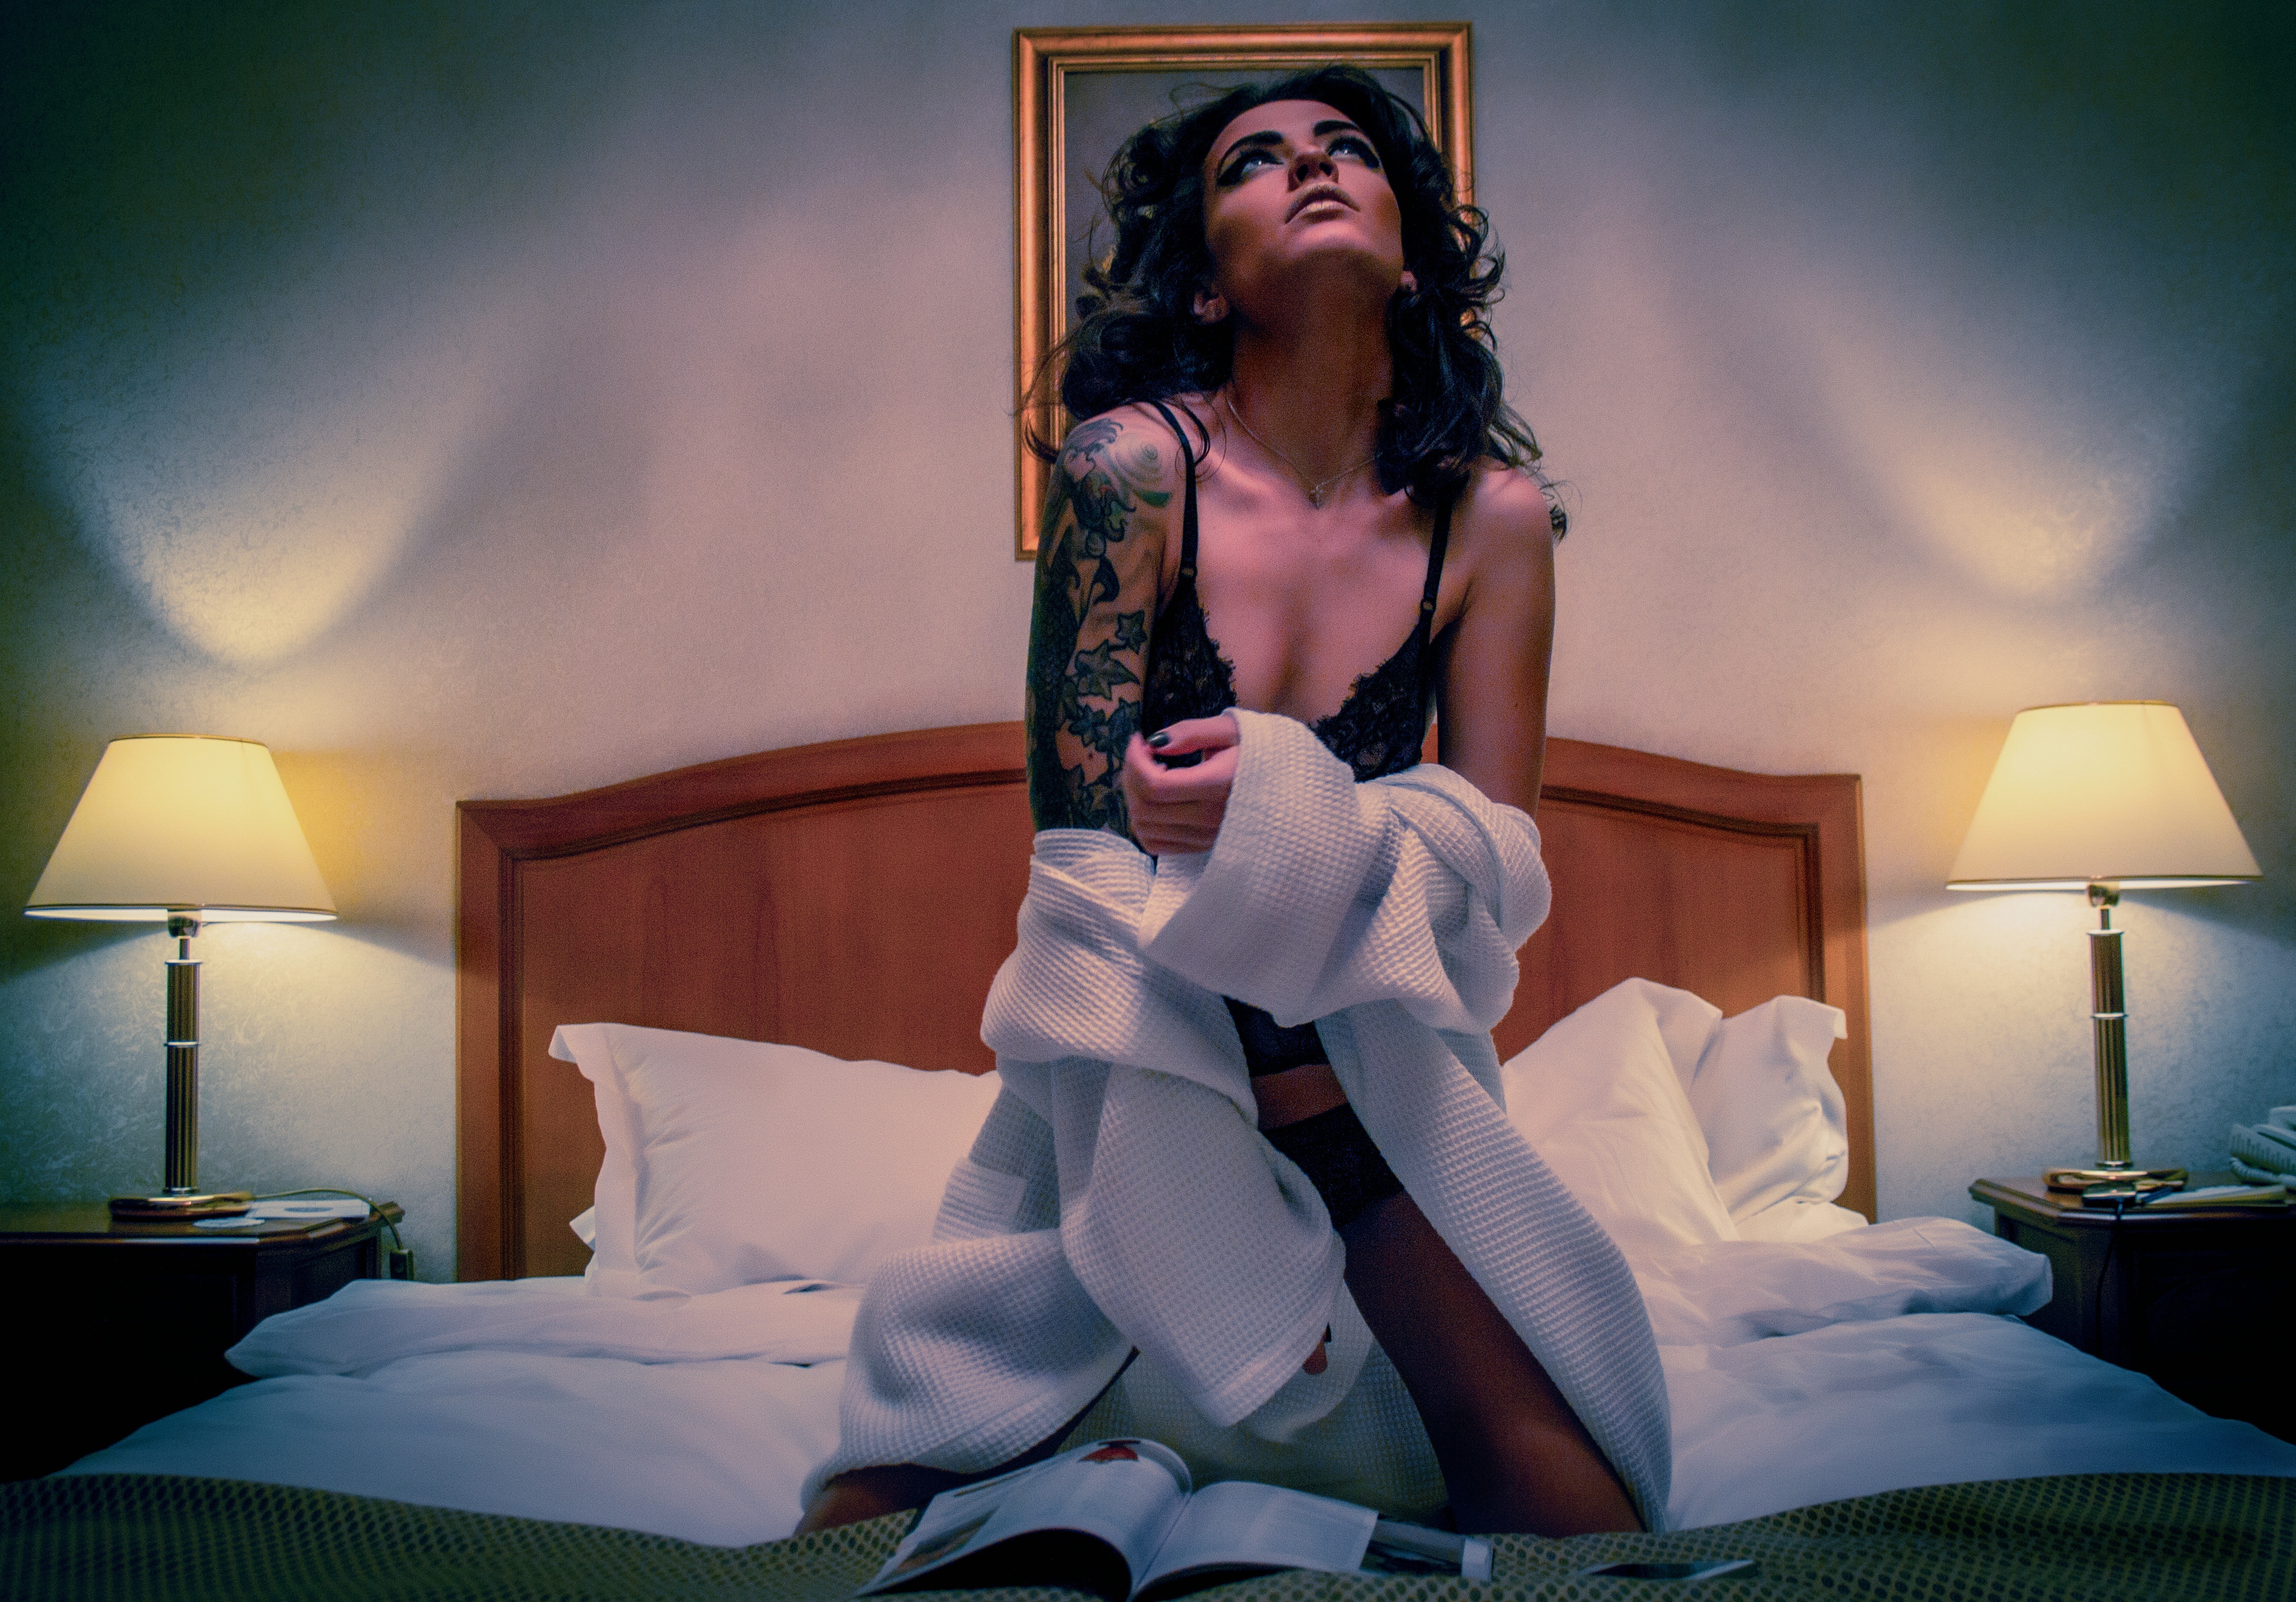
woman, hair, female, model, fashion, clothing, lady, lingerie, posing, bed, tattoos, sexy, anime, underwear, attractive, screenshot, erotic, sensual, photo shoot